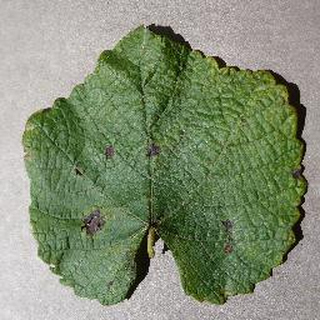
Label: grape_leaf_blight